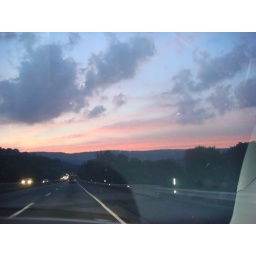
taking pics in the car while driving home from NC